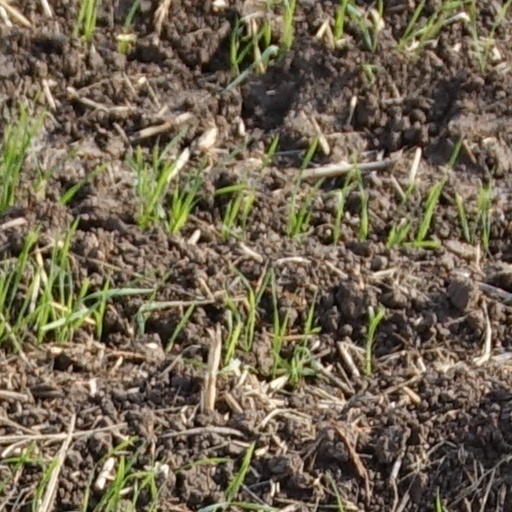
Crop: wheat